Portugal in the Reconquista

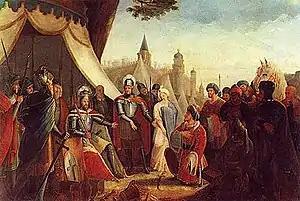
The surrender of Lisbon, 18th century painting by Joaquim Rodrigues Braga.

After the fall of Edessa, Pope Eugenius III called for a new crusade and under these circumstances a new crusader fleet totalling 164 ships anchored at Porto on June 16, 1147, on their way to the Middle East. The Bishop of Porto Pedro Pitões II convinced them to participate in the projected siege to Lisbon.